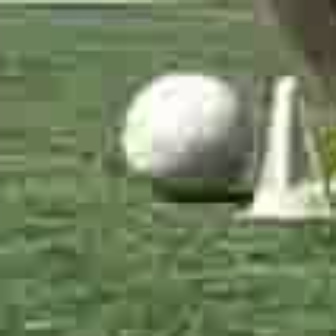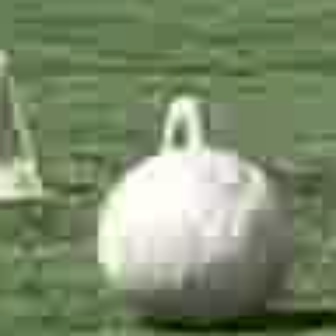
  Please identify the target specified by the bounding box [116,64,246,194] in the first image and locate it in the second image. Return the coordinates in [x_min,y_min,x_max,y_max] format.
Answer: [96,139,282,325]